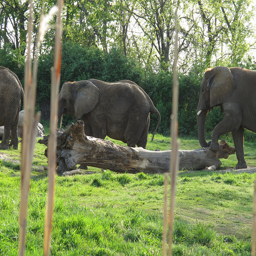
A herd of elephants walking across a green grass covered field.
Trio of elephants walking past a large log
an image of a herd of elephants in the wilderness
Elephants walking in a field by a fallen tree.
Three elephants walk in a line across a large piece of wood in an enclosed grassy area.